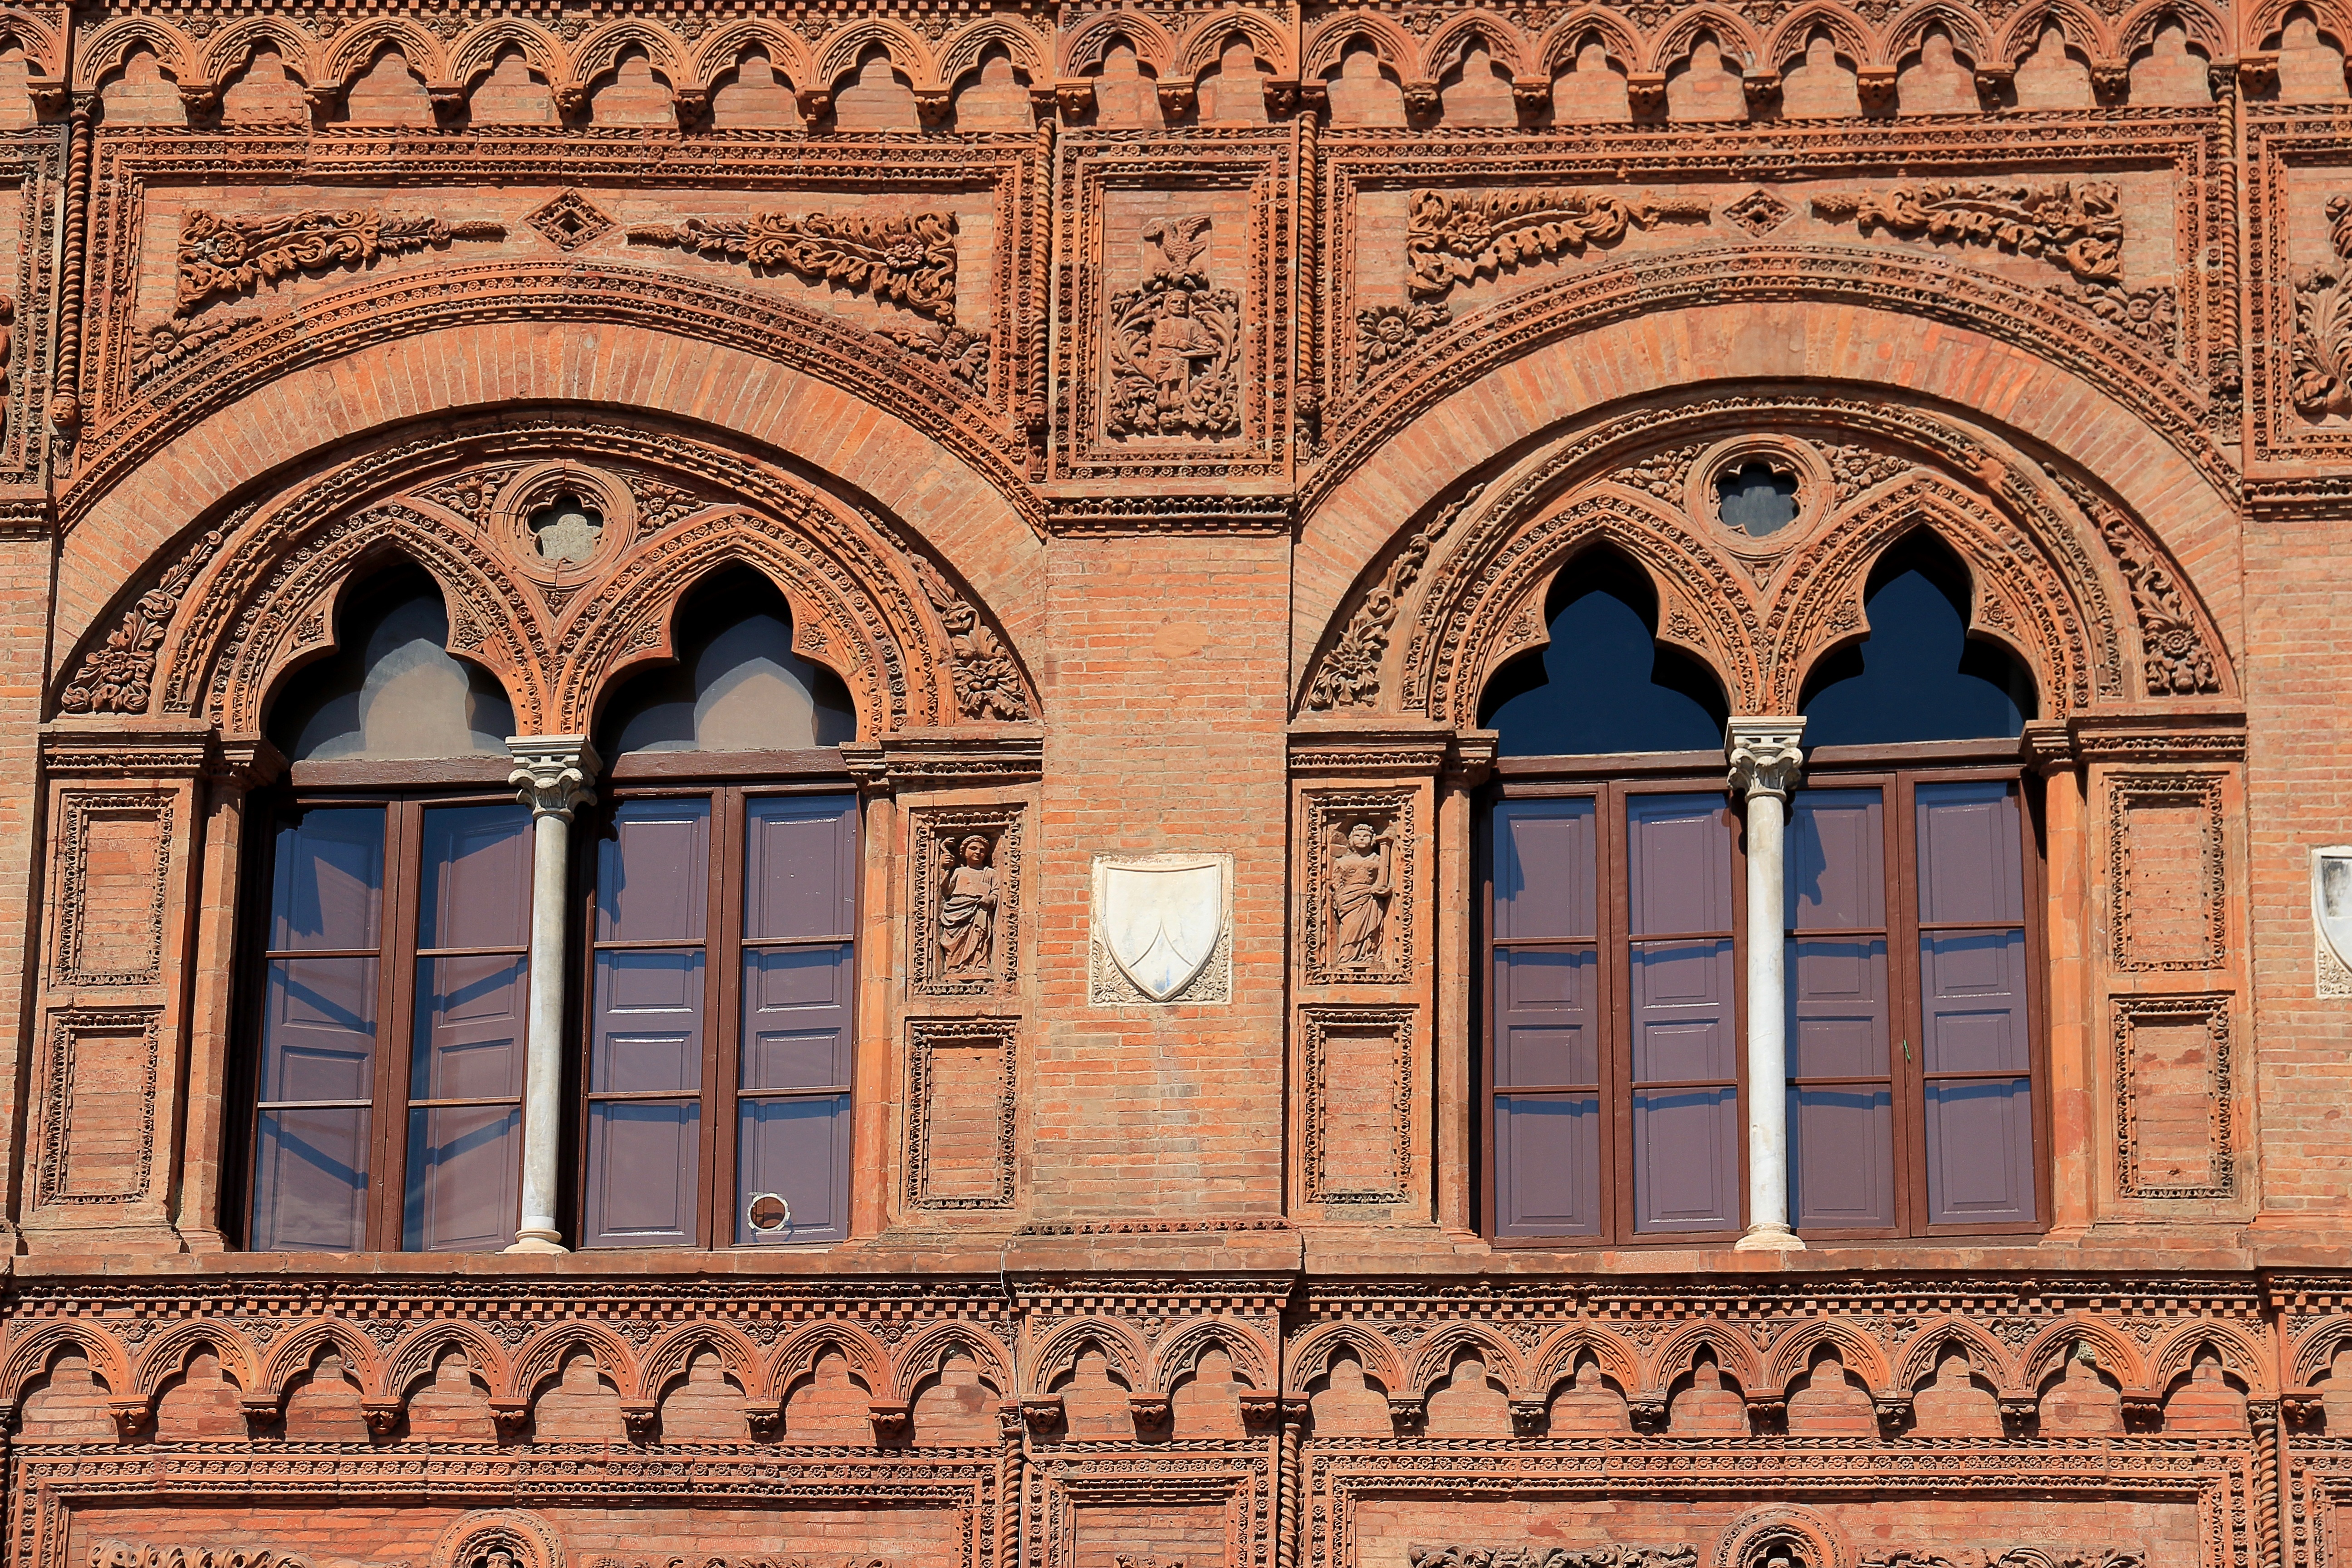
architecture, window, building, palace, home, arch, facade, brick, door, ornament, historic building, jewellery, symmetry, synagogue, decorated, ancient history